Radomsko

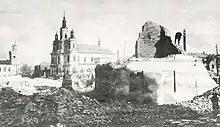
Destruction after the German bombing of the town in 1939

On 1 September 1939, the first day of the German invasion of Poland that started World War II, the Germans air raided the town. Dozens of civilians were killed in the bombings. Radomsko was taken over by the Wehrmacht on 3 September 1939. The next day, the Germans carried out executions of Poles in the present-day districts of Bartodzieje, Folwarki and Stobiecko Miejskie. On 6–8 September 1939, the "Einsatzgruppe II" entered the town, and then carried out mass arrests of Poles, and searched Polish offices and organizations. Polish underground resistance was organized already in October 1939. There was also secret Polish schooling.